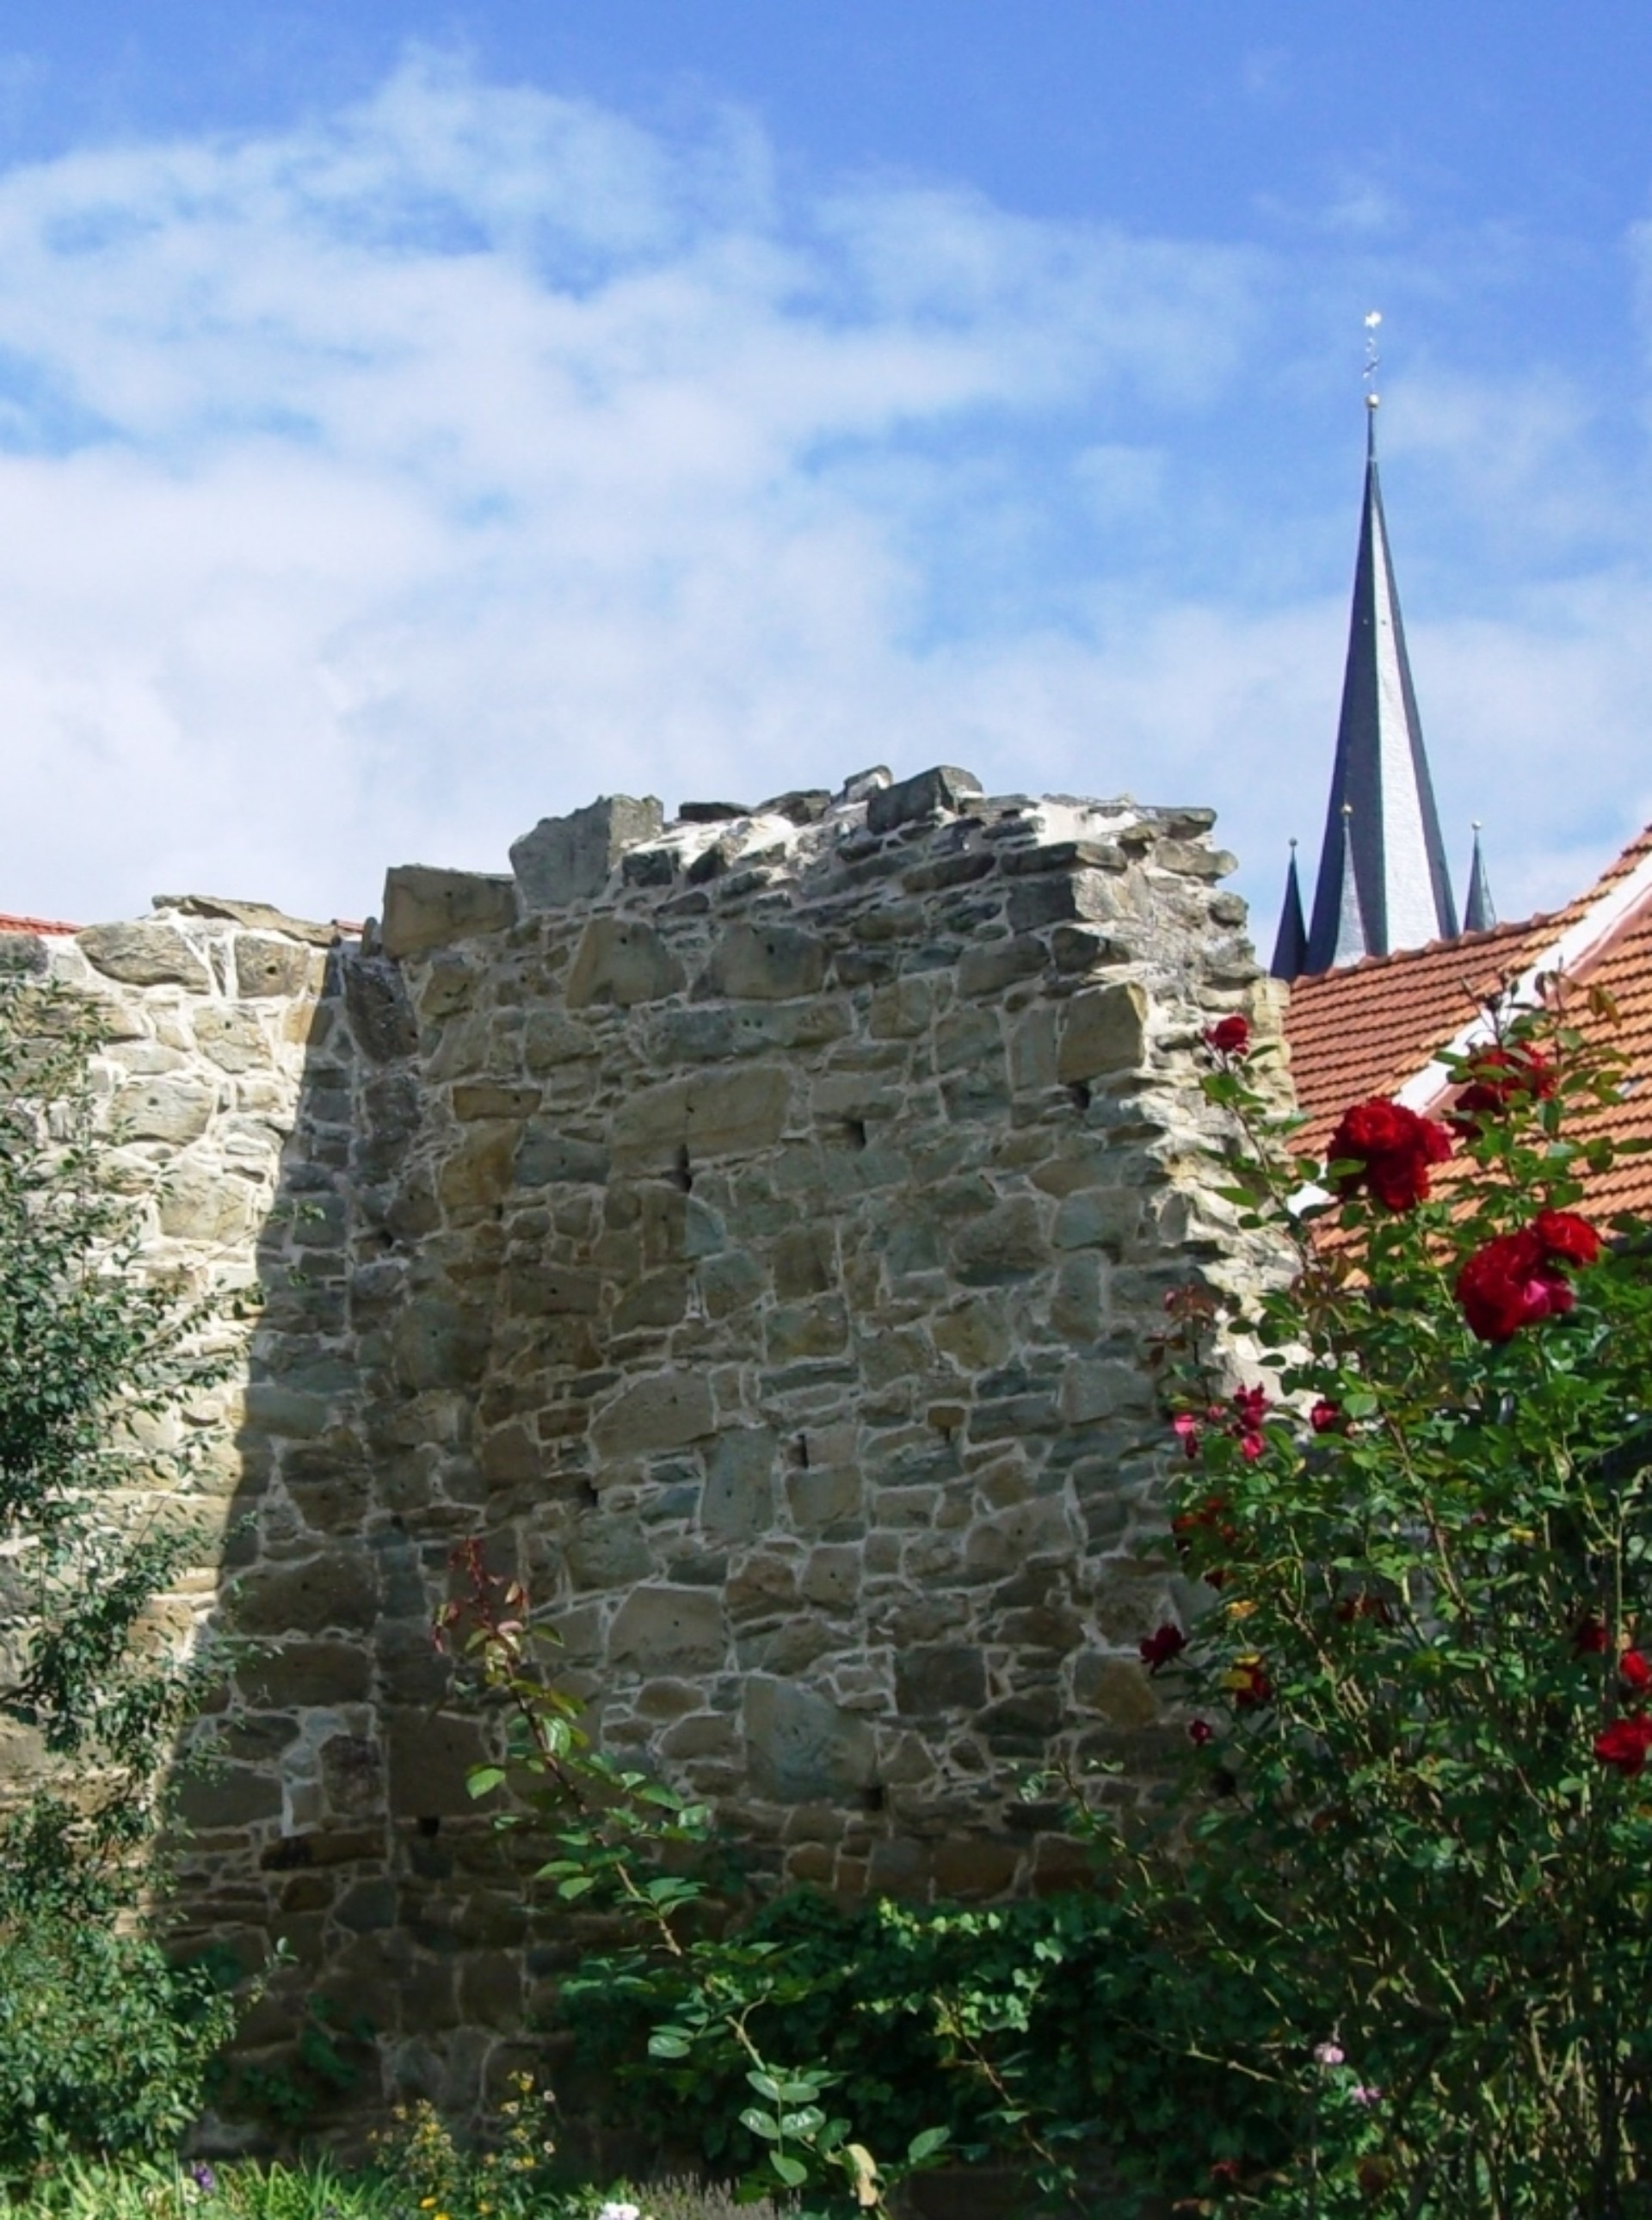
building, monument, landmark, tourism, place of worship, temple, spire, ruins, monastery, city wall, archaeological site, ancient history, zeil am main